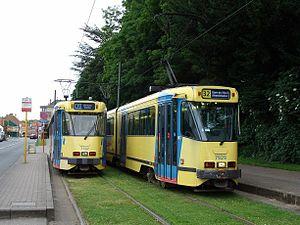
Motrices 7787 et 7929 côte à côte à Drogenbos Château
La ligne 32 du tramway de Bruxelles est une ligne de tramway qui relie Da Vinci à Drogenbos Château, via l’axe prémétro Nord-Sud jusqu'à Lemonnier, inclus, à Bruxelles.